Satya - Swaroop

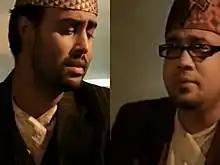
Satya (left) and Swaroop Raj Acharya

Satya Raj Acharya and Swaroop Raj Acharya are Nepali singers, songwriters, and composers. They are also biological brothers. Satya is the elder and Swaroop is the younger. They often perform together, for which reason they are credited together by their first names. They are the sons of renowned singer, Bhakta Raj Acharya.